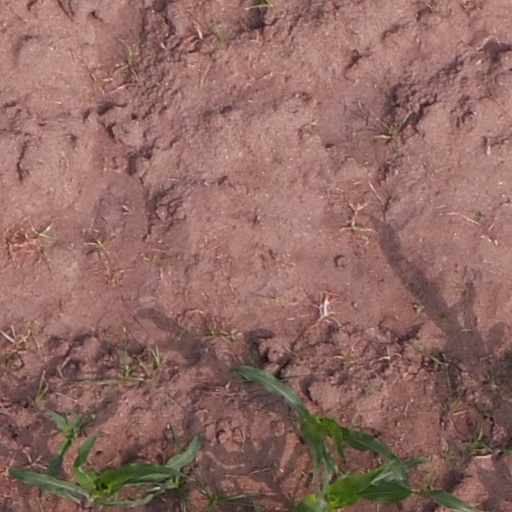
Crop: maize; corn